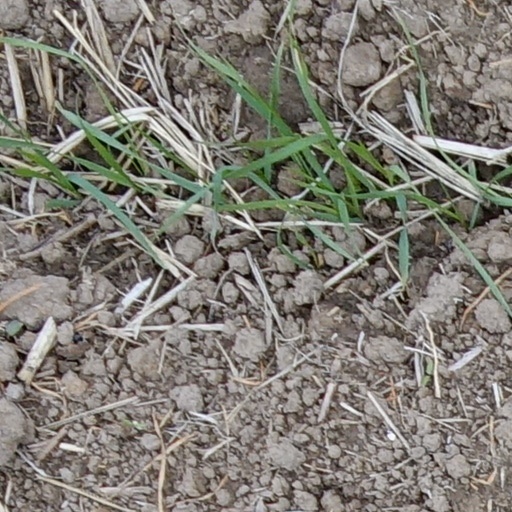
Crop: wheat